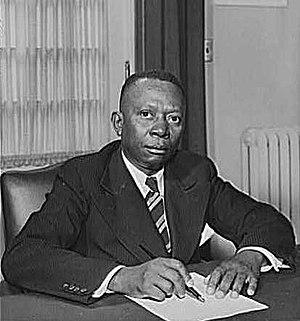
William Tubman, de son nom complet William Vacanarat Shadrach Tubman, est un homme politique d’origine américano-libérienne, président de la République du Liberia de 1944 jusqu'à sa mort en 1971.
Le président de la République du Liberia est le chef de l'État libérien. Depuis l'indépendance du pays en 1847, son titre officiel a varié.